Kuroishi Station (Aomori)

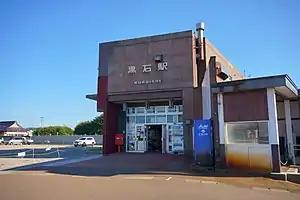
Kuroishi Station in August 2022

is a railway station on the Kōnan Railway Kōnan Line in the city of Kuroishi, Aomori, Japan, operated by the private railway operator Konan Railway.